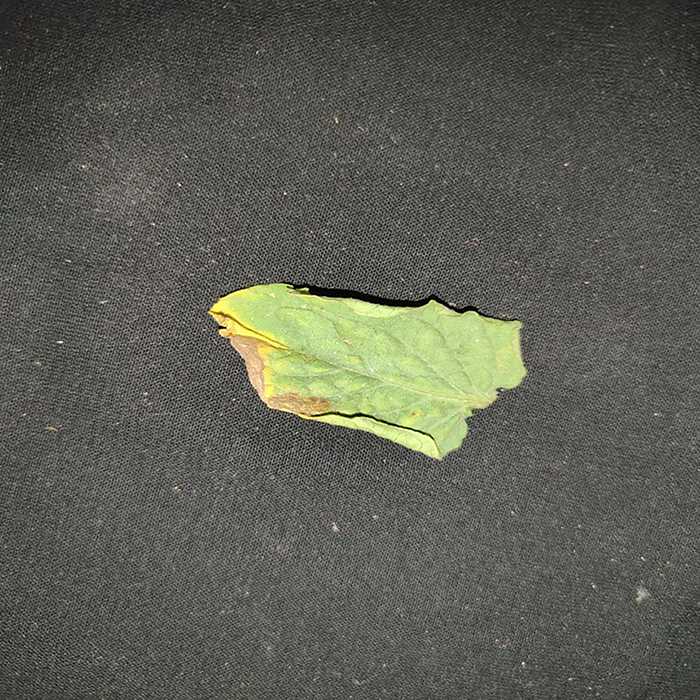
Plant: Tomato
Label: Tomato Bacterial spot